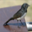
Label: bird